Albright's hereditary osteodystrophy

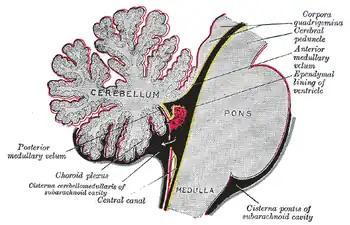
Choroid plexus(bottom left)

Individuals with Albright hereditary osteodystrophy exhibit short stature, characteristically shortened fourth and fifth metacarpals, rounded facies, and often mild intellectual deficiency.